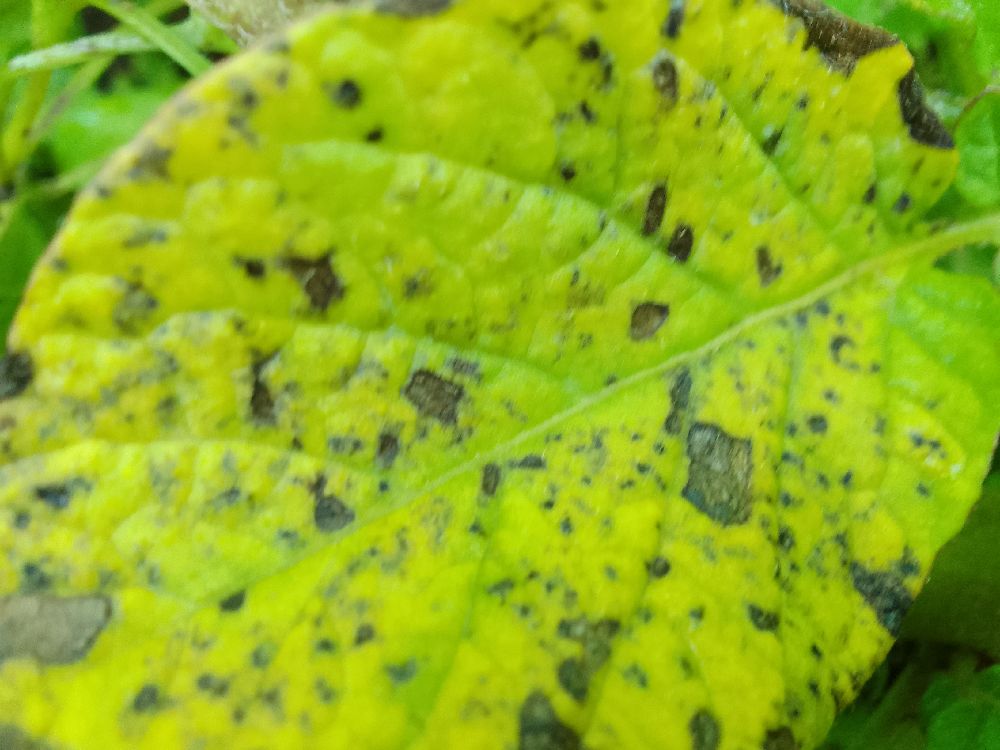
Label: Early blight